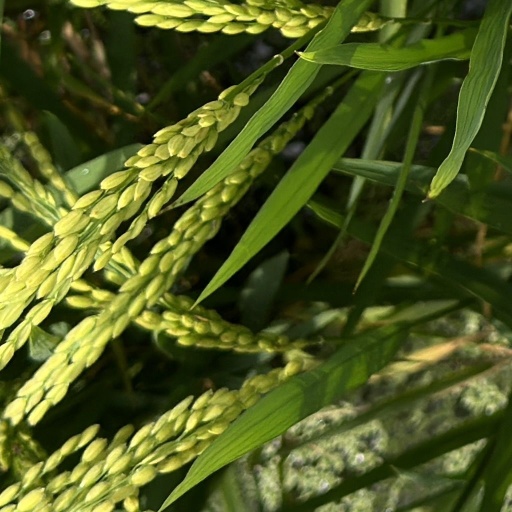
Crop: rice